Ryan Raburn

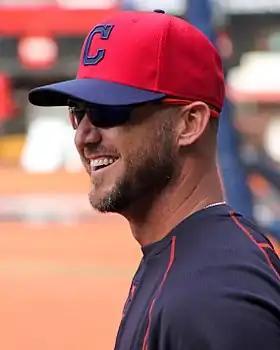
Raburn playing for the Cleveland Indians in 2015

For the first time in his career, Raburn started the season on Detroit's opening day roster. After getting into one game as a pinch runner, Raburn was sent down to Toledo on April 5. He made five appearances with the Mud Hens before rejoining the Tigers on April 13.